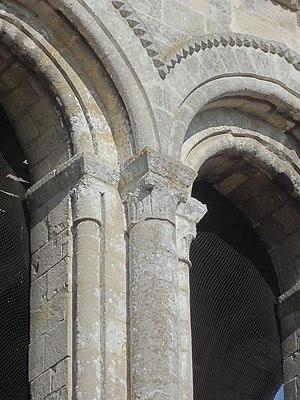
Clocher, colonnettes au milieu des deux baies orientales.
L'église Saint-Étienne est une église catholique paroissiale située à Fosses, en France. Elle a été édifiée pendant deux campagnes de construction, dont la première entre 1170 et 1200 porte sur le chœur, le croisillon nord, l'absidiole nord, la nef et les deux bas-côtés. Ces derniers ont cependant été reconstruits au XVIᵉ siècle. Le croisillon sud et la chapelle de la chapelle de la Vierge ont été ajoutées pendant la seconde campagne vers 1230 / 1240 environ, et présentent ainsi des différences par rapport à leurs homologues au nord. L'ensemble est de style gothique primitif, comme l'indiquent le remarquable clocher et la sculpture des chapiteaux, qui sont de belle facture et représentent de façon assez naturaliste quelques éléments de la flore locale. L'on ne peut en même temps pas nier l'influence persistante de l'architecture romane, qui se traduit par la forme en plein cintre des fenêtres issues de la première campagne, et par le plan en hémicycle du chœur, que l'église de Fosses partage avec quelques autres églises gothiques de la même époque.